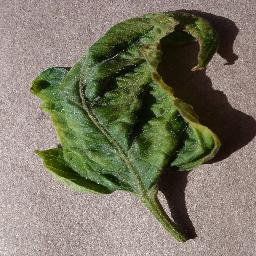
Label: Tomato___Tomato_Yellow_Leaf_Curl_Virus